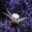
Label: spider